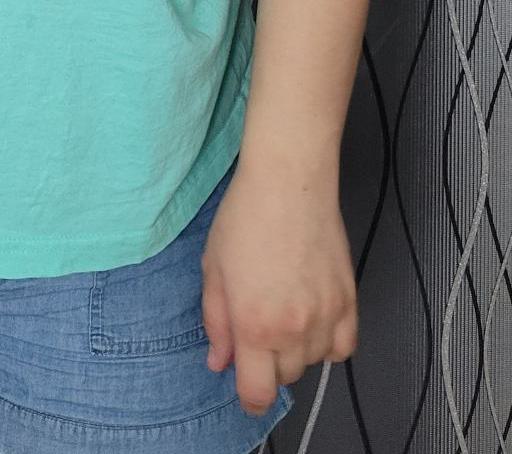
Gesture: no_gesture